Cobb County, Georgia

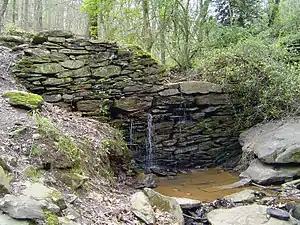
Sope Creek Ruins

County residents also elect a sheriff, district attorney, probate court judge, clerk of the superior court, clerk of the state court, state court solicitor, chief magistrate judge (who then appoints other magistrate court judges), superior court judges, state court judges, tax commissioner, surveyor, and a seven-member board of education. Democrats hold every partisan office elected countywide as well as a (3-2) voting majority on the county commission. In addition to the county sheriff, the constitutional chief law enforcement officer of the county, Cobb County has a separate police department under the authority of the Board of Commissioners. The sheriff oversees the jail, to which everyone arrested under state law is taken, regardless of the city or other area of the county where it happens, or which police department makes the arrest.